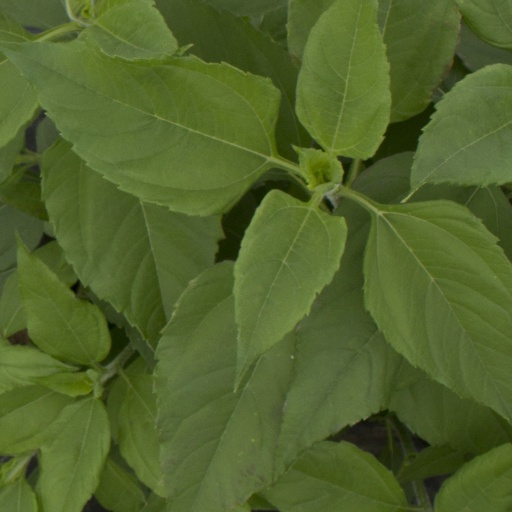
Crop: Jerusalem artichoke